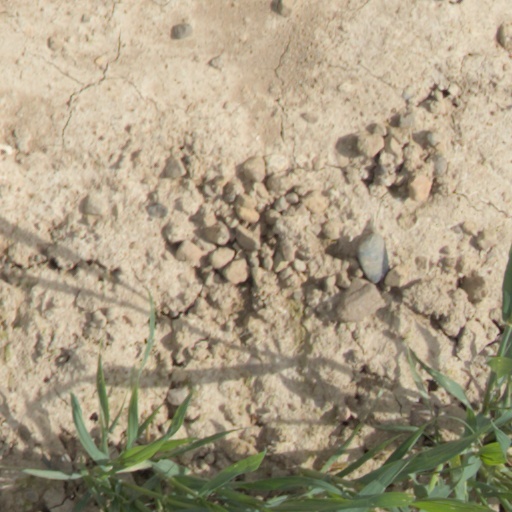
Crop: wheat